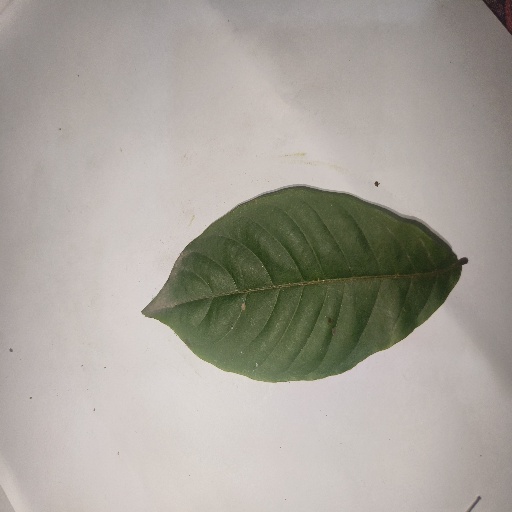
Species: HariTaki
Leaf condition: Healthy Leaf